Population

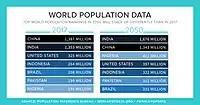
PRB 2017 Data Sheet Largest Populations

In the future, the world's population is expected to peak at some point, after which it will decline due to economic reasons, health concerns, land exhaustion and environmental hazards. According to one report, it is very likely that the world's population will stop growing before the end of the 21st century. Further, there is some likelihood that population will actually decline before 2100. Population has already declined in the last decade or two in Eastern Europe, the Baltics and in the former Commonwealth of Independent States.